Maha Nadigan

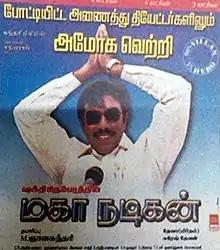
Poster

Maha Nadigan is a 2004 Indian Tamil-language political satire film written and directed by Sakthi Chidambaram starring Sathyaraj, Manoj and P. Vasu.